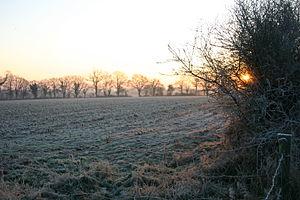
La Mayenne est un département français de la région Pays de la Loire. Ses habitants sont les Mayennais et les Mayennaises. L'Insee et la Poste lui attribuent le code 53. Son chef-lieu est Laval.